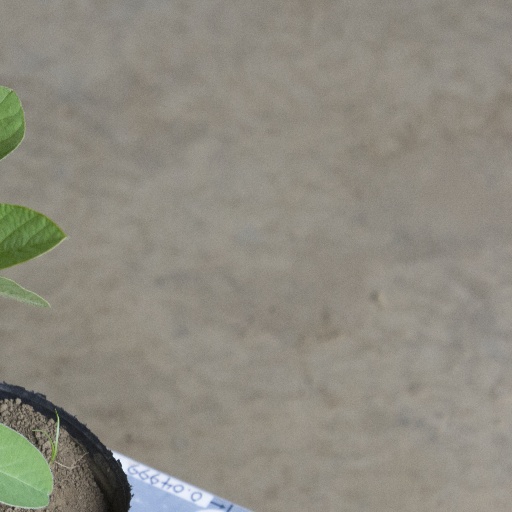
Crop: soybean